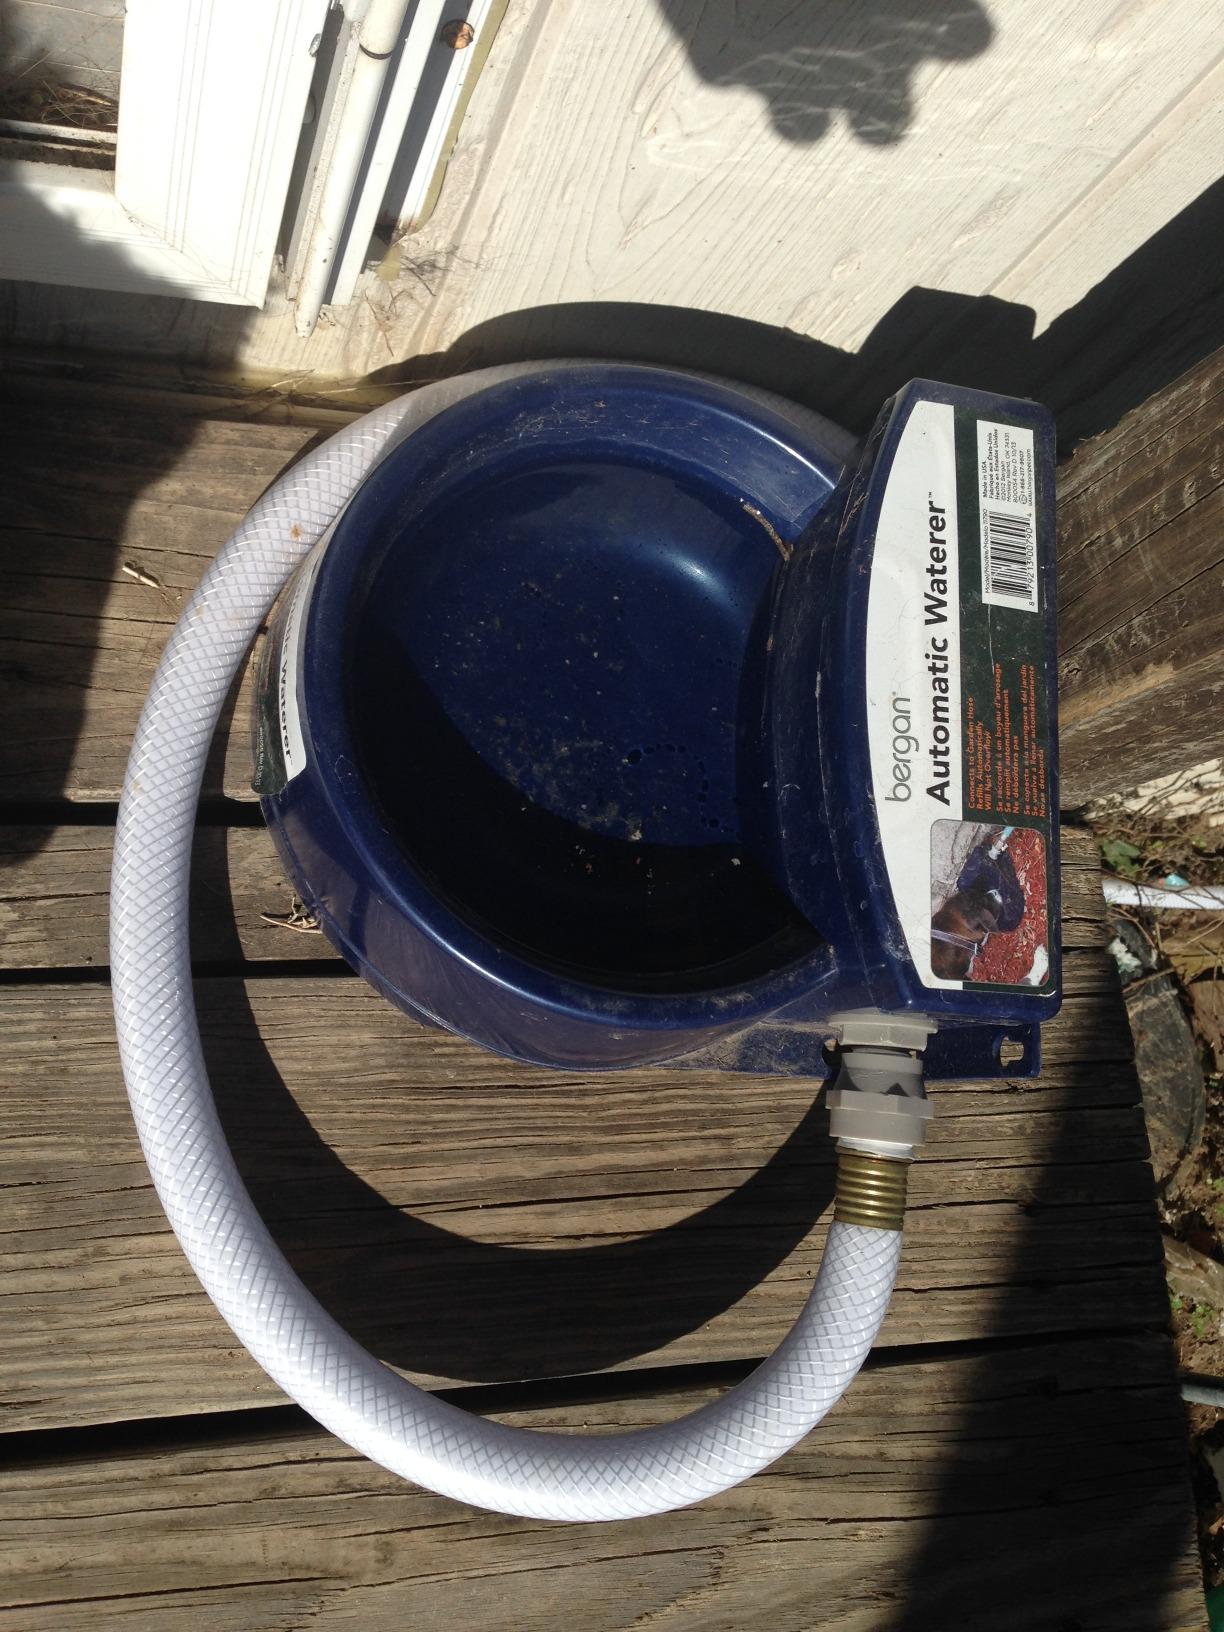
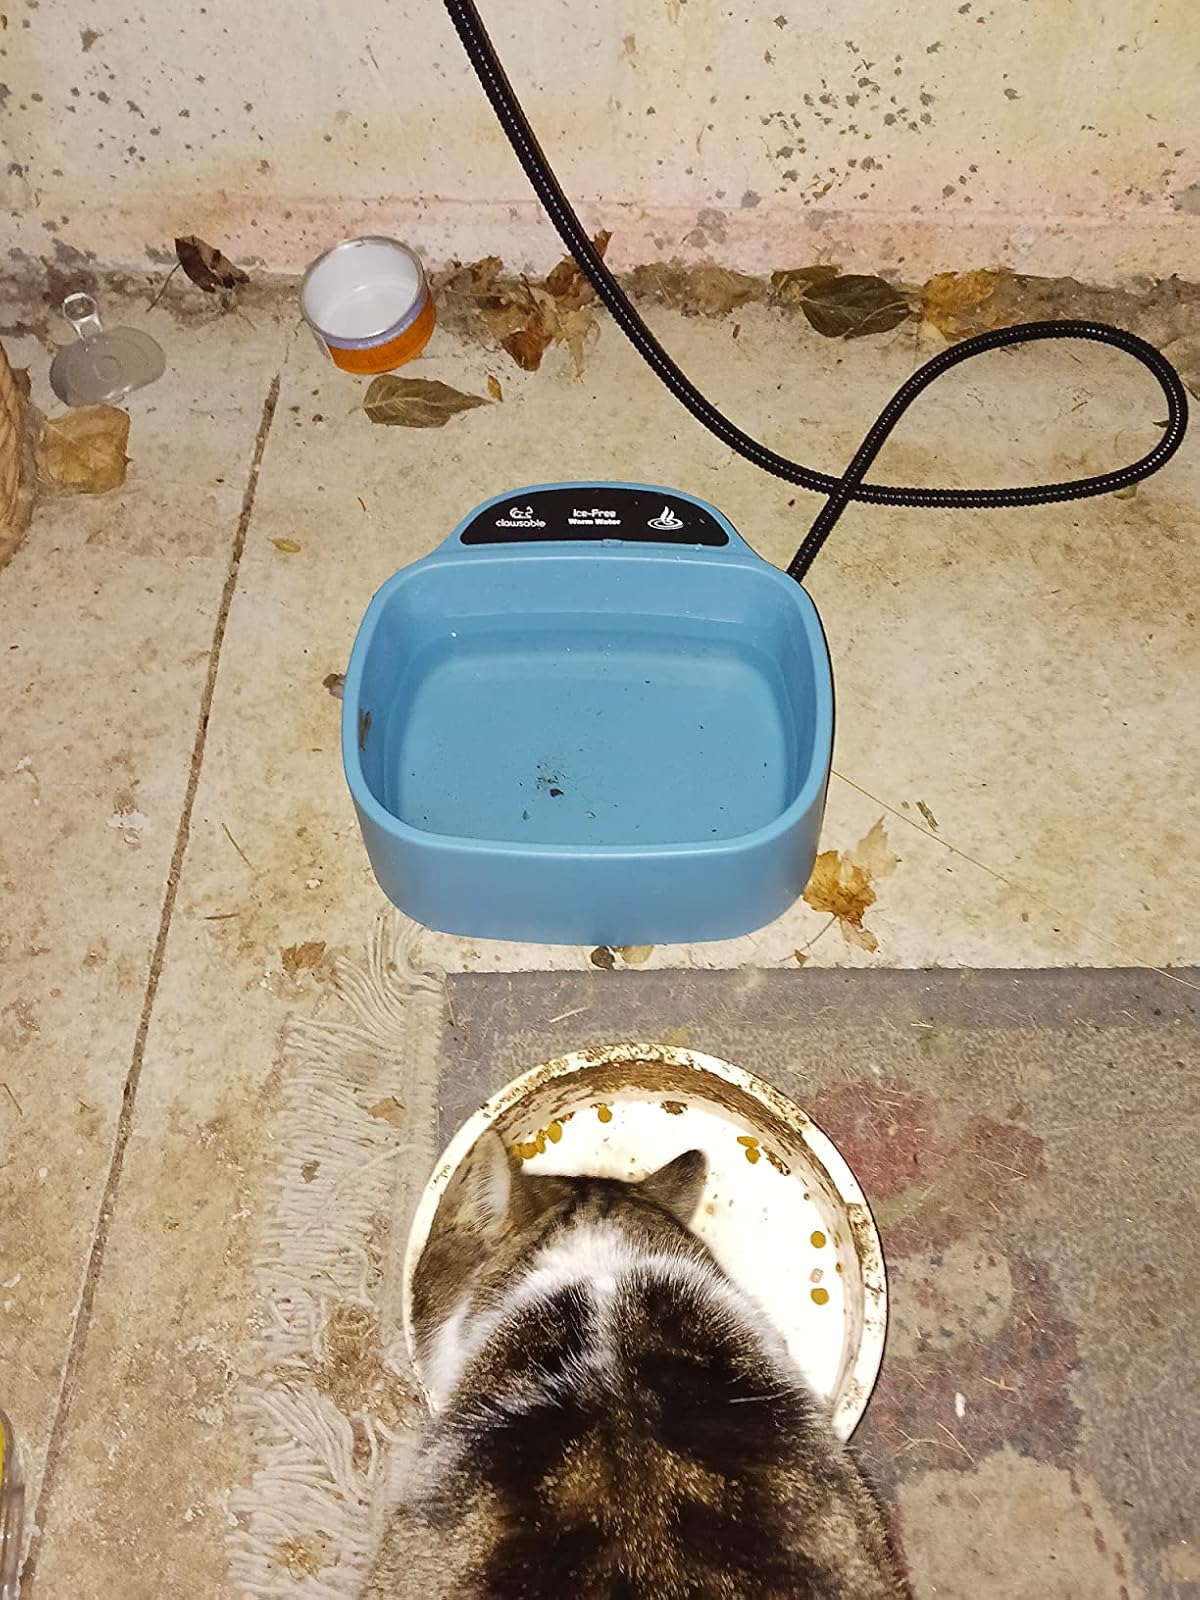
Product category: items_bowl
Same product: no